Nashville Tigers

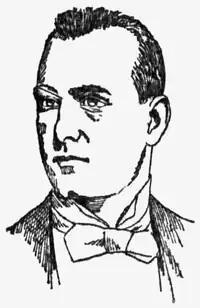
George Borchers pitched in more games than any other 1894 Tigers twirler.

Before they left, both Collopy and Whitehead had fallen ill with fevers and fatigue, and the rest of the team became sick in due course. To make matters worse, Collopy, playing through illness, was hit in the head by a pitched ball on April 19 at Mobile leaving him bedridden and under a physician's care. Stallings added outfielder Abner Powell on April 22 to compensate for the slack created by injury and illness. He also acquired the pitcher Peralto, who tossed a gem of a game against the Savannah Modocs in his April 24 debut, allowing only two hits and no earned runs in a tough-luck 3–1 loss. Collopy returned to the diamond on April 28, and Cleve and Webster were released the same day.